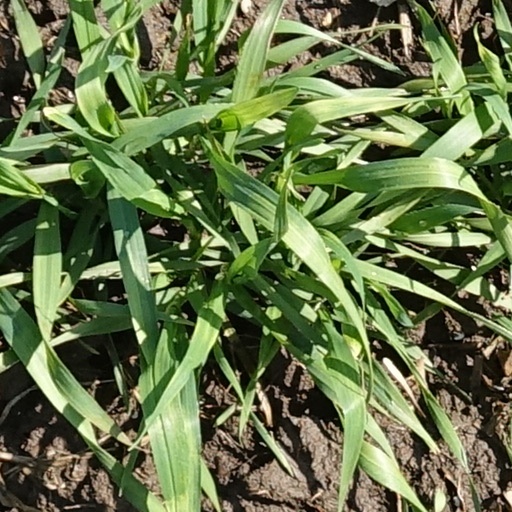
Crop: wheat